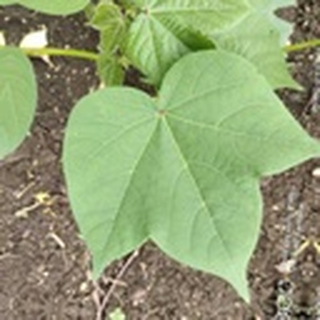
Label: healthy_cotton